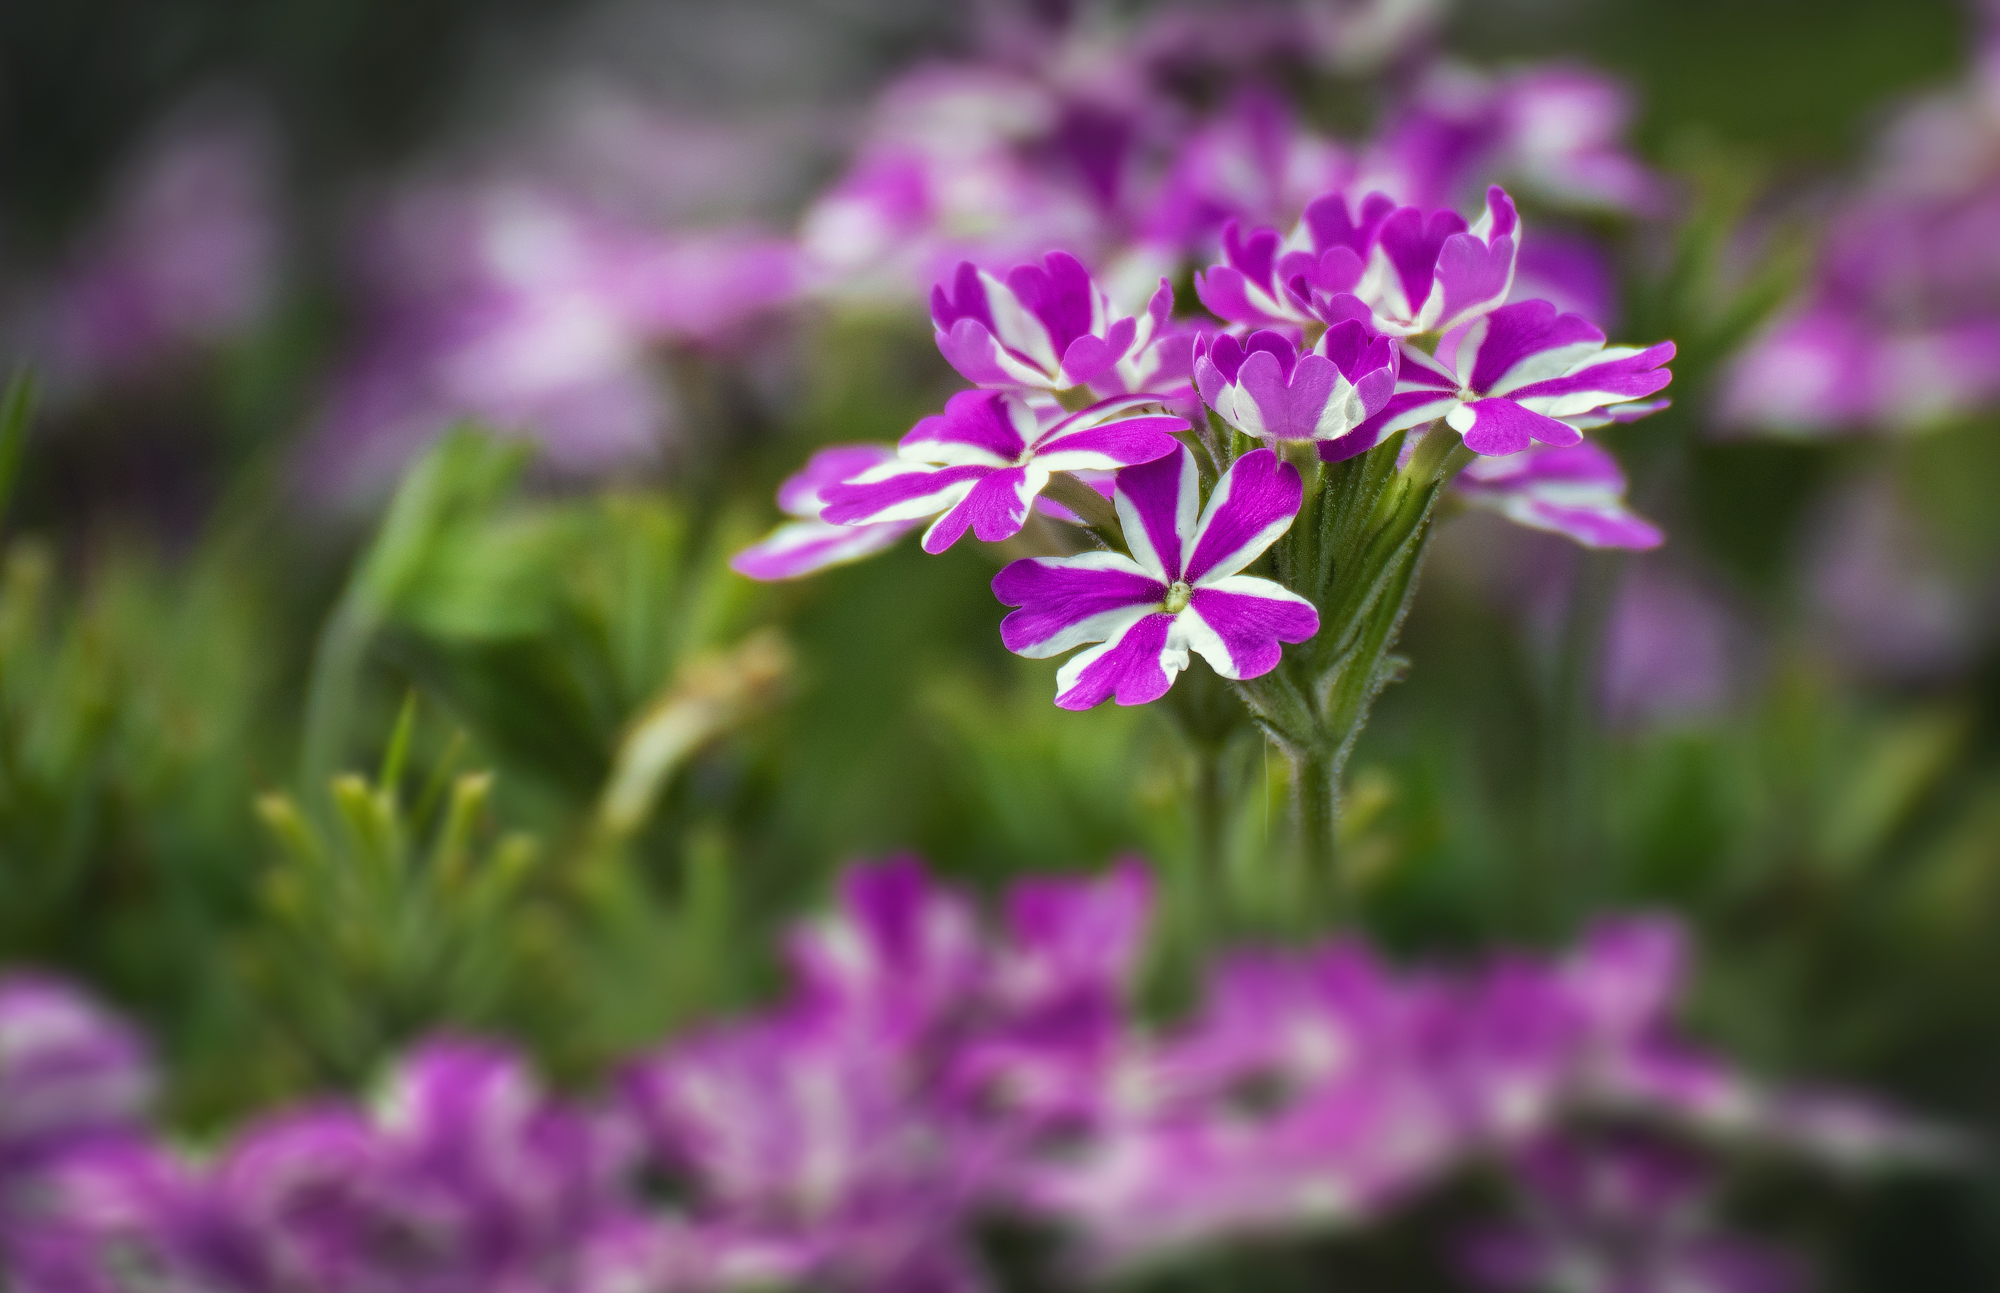
verbena, plant, flower, purple, petal, terrestrial plant, pink, violet, grass, herbaceous plant, groundcover, magenta, flowering plant, annual plant, Pedicel, macro photography, shrub, subshrub, perennial plant, natural landscape, landscape, pink family, plant stem, wildflower, blossom, wood sorrel family, catchfly, art, pollen, lobelia, impatiens